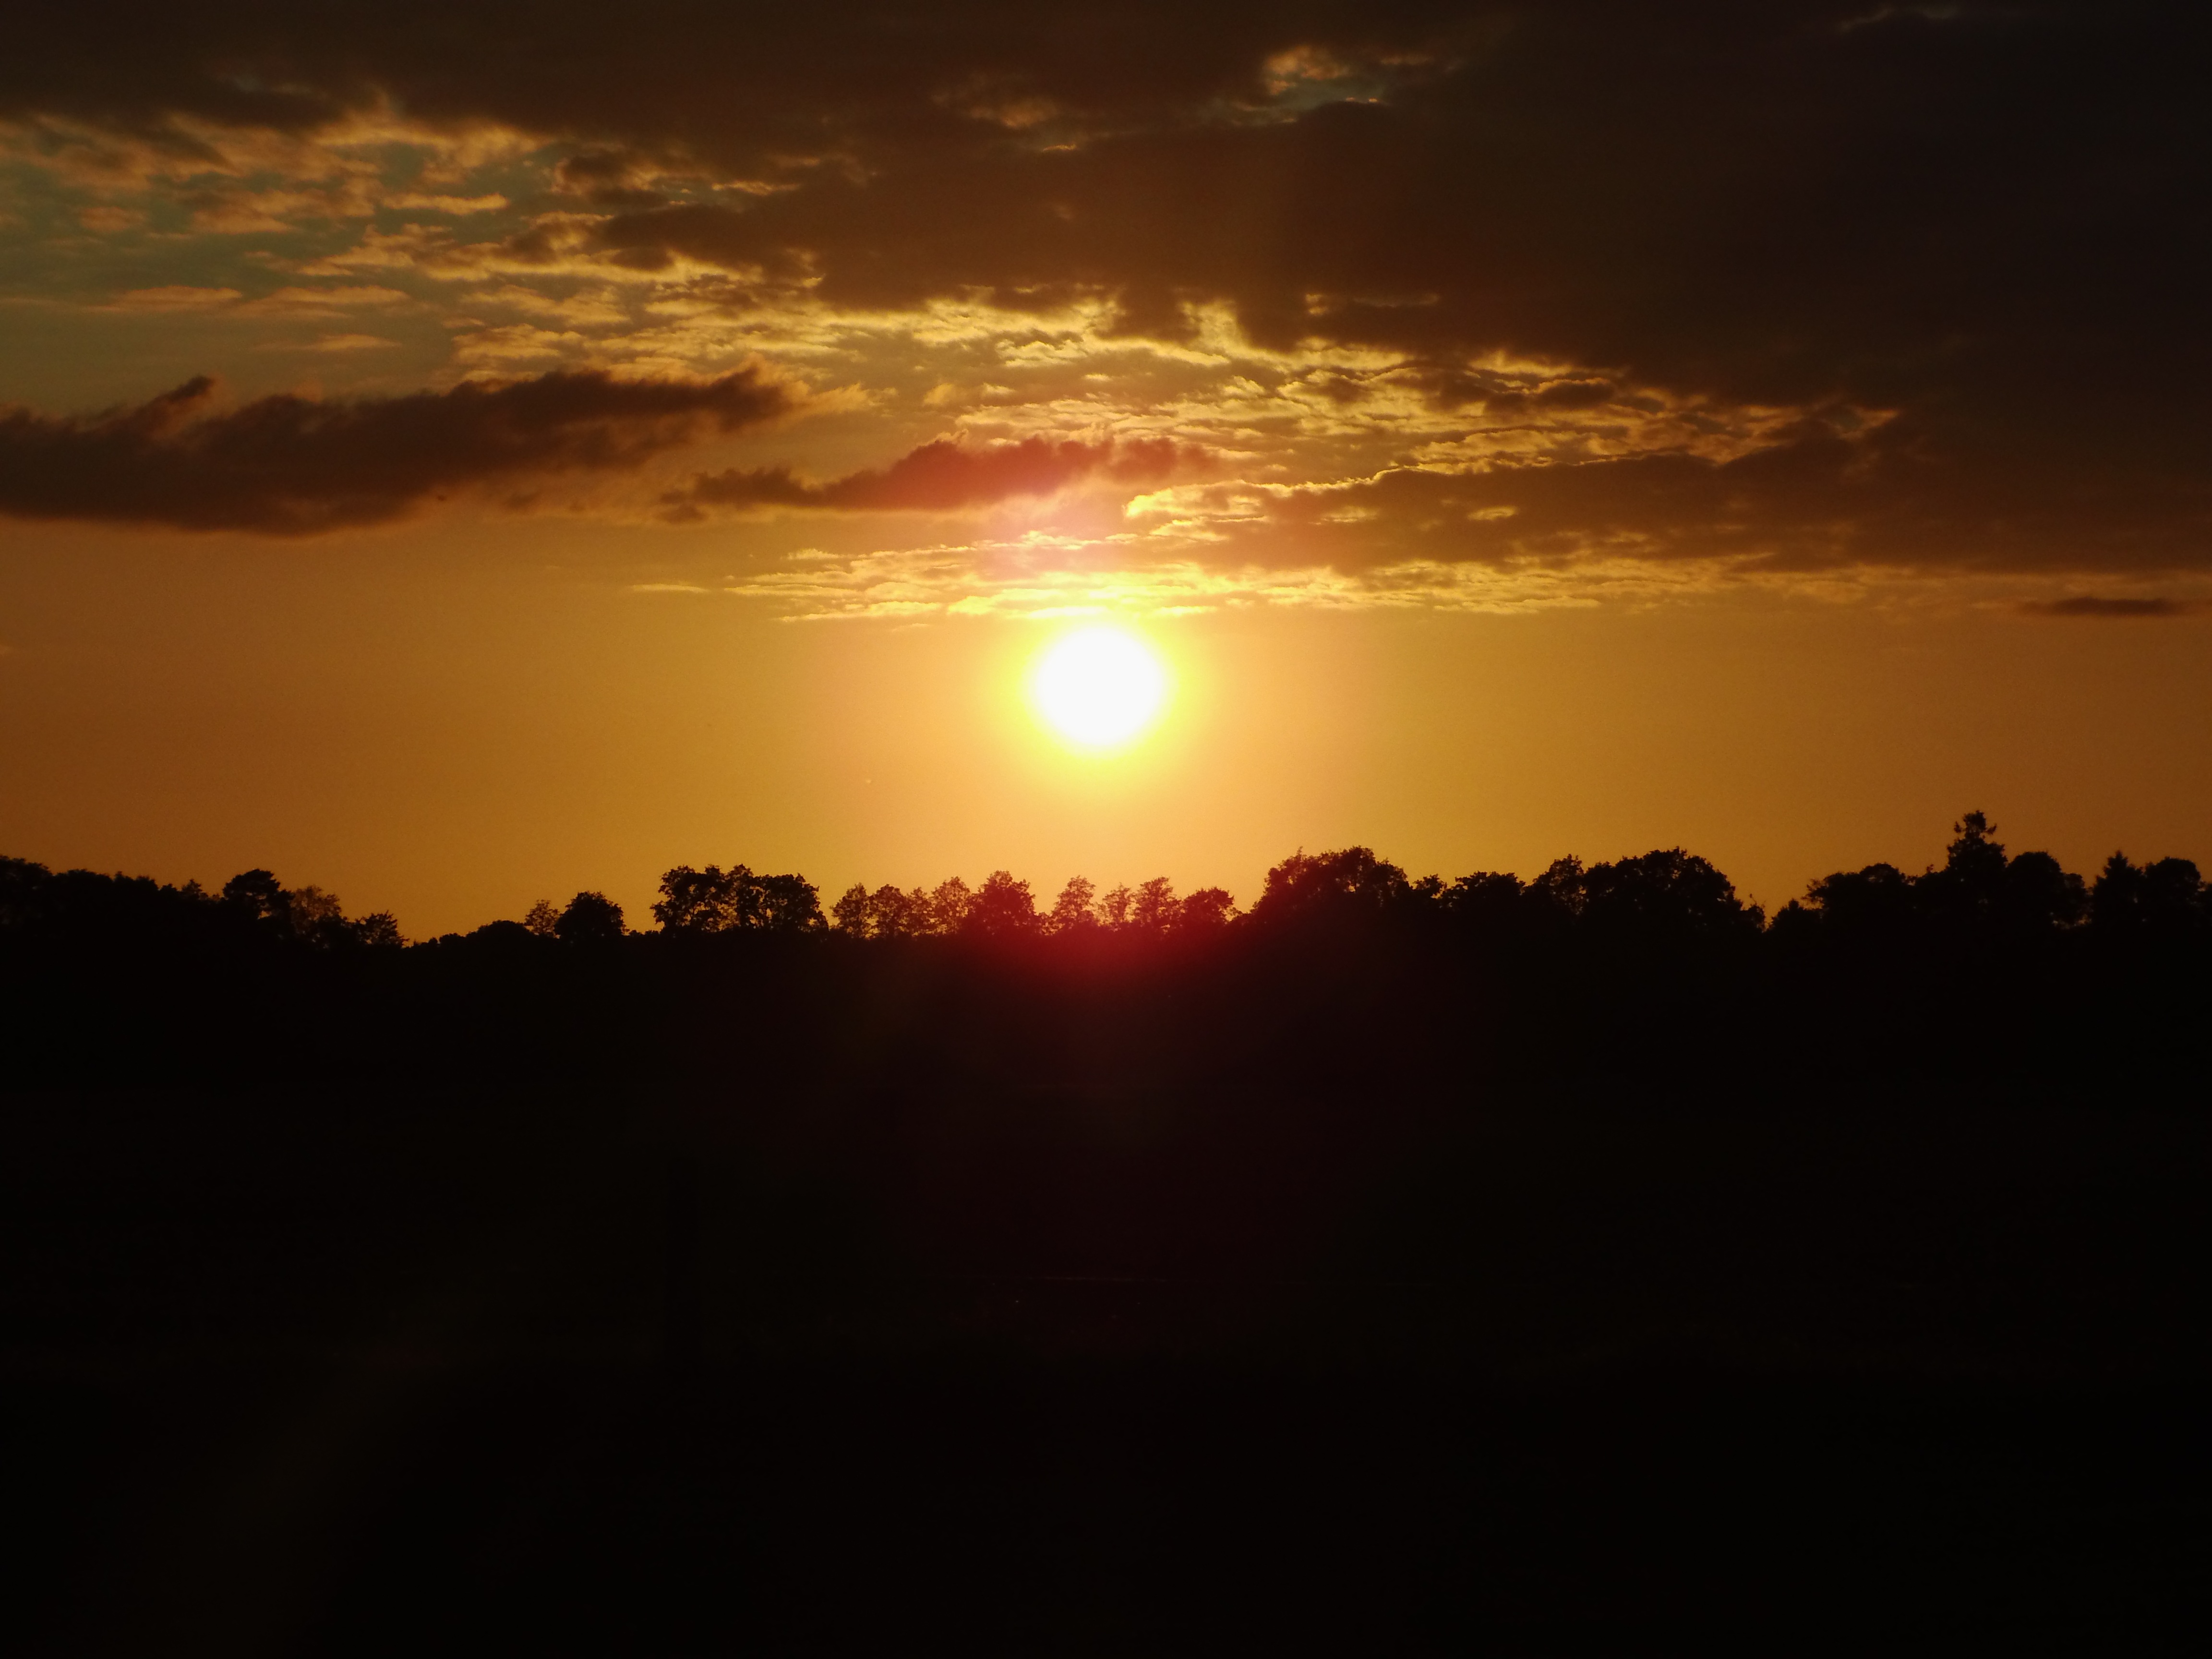
nature, outdoor, horizon, cloud, sky, sun, sunrise, sunset, sunlight, morning, dawn, atmosphere, summer, dusk, evening, mood, afterglow, red sky at morning